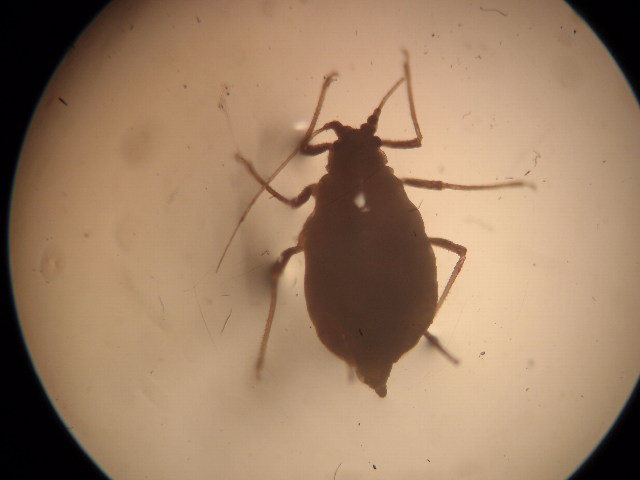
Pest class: green_peach_aphid